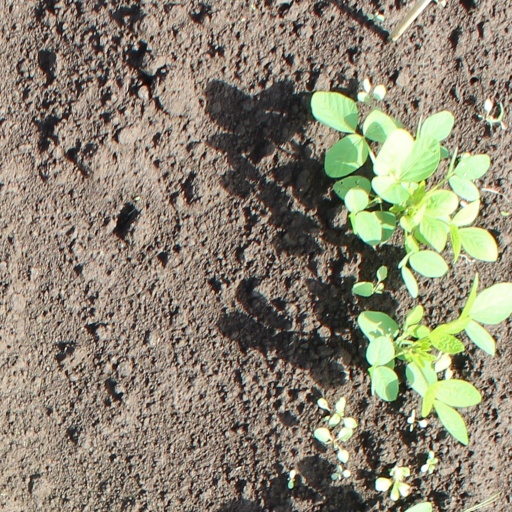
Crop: soybean